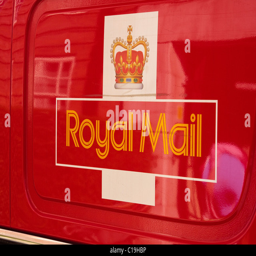
a detailed image of the logo